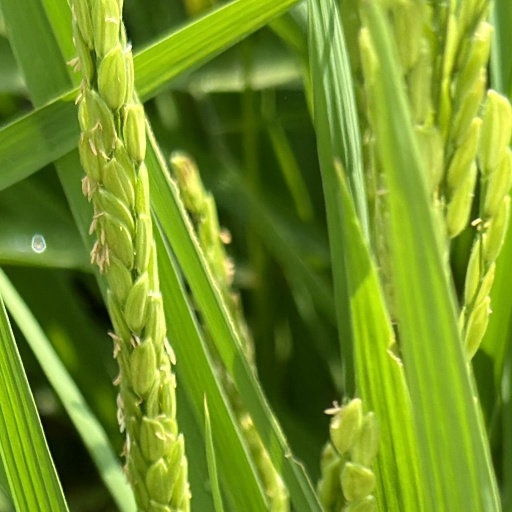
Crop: rice